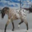
Label: horse